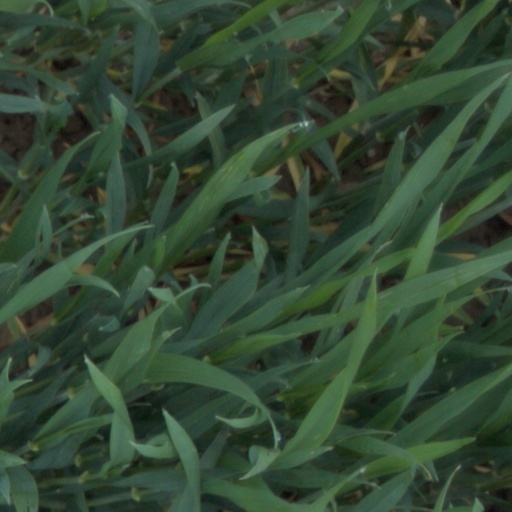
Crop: wheat